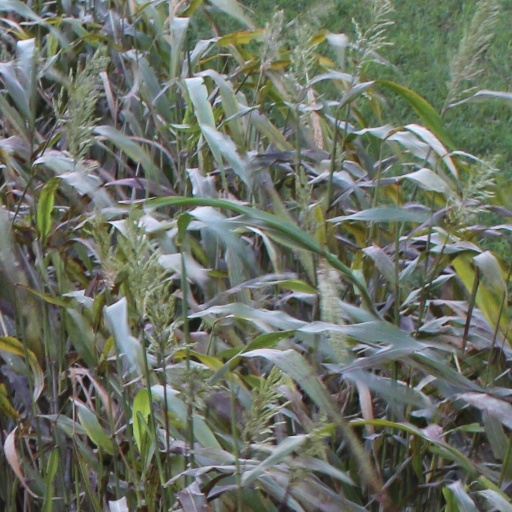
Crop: sorghum